Jacob Isaacsz. van Swanenburg

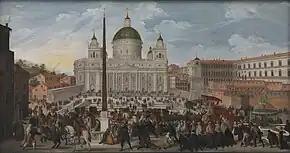
"St. Peter's Square in Rome with a papal procession"

Van Swanenburg's city views include a biblical scene of "The siege of Bethulia" (Museum De Lakenhal), which the artist completed in Naples in 1615. It depicts the apocryphal biblical story of the siege of the Jewish mountain town Bethulia by the Babylonians. The most important scene in the lower right corner is barely noticeable. There lies the lifeless body of the Babylonian general Holofernes. He was beheaded by the Jewish heroine Judith, who had cunningly entered his tent, plied him with drink, and then beheaded him. She took the head back to Bethulia as a trophy.